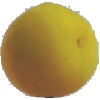
Label: Peach 2